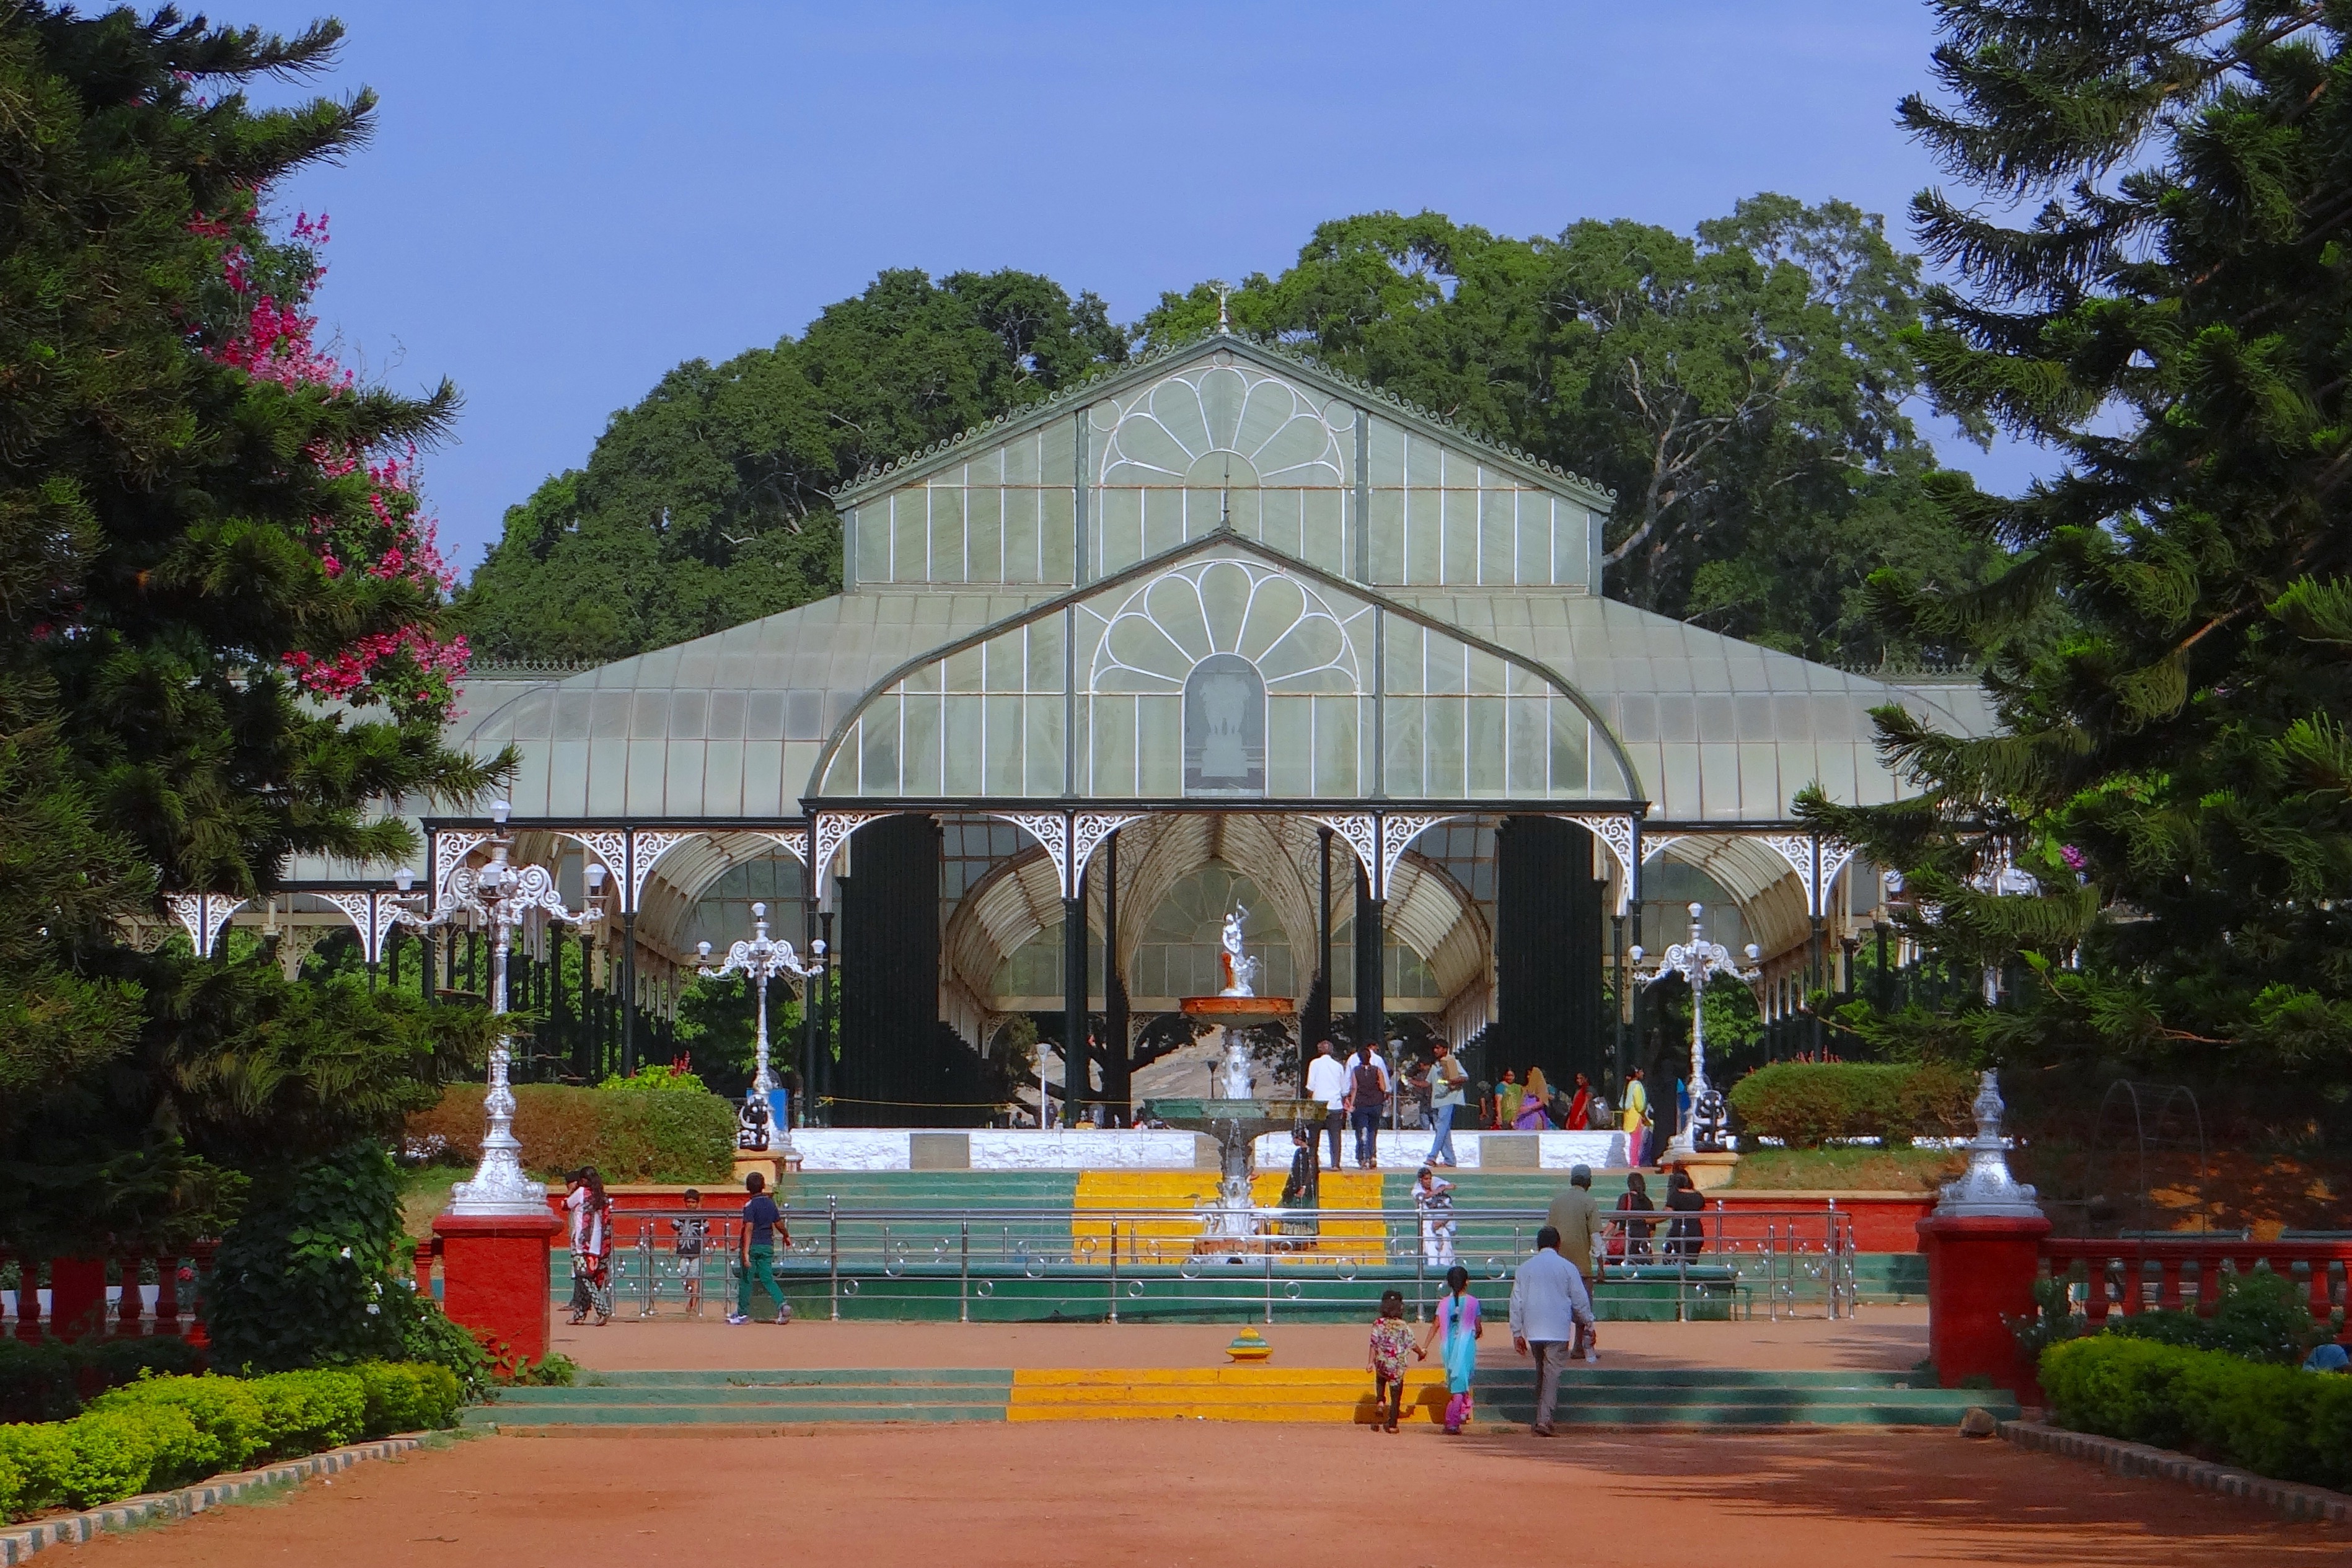
flower, palace, amusement park, grow, plaza, park, garden, greenhouse, place of worship, green house, temple, resort, gardening, growing, pavilion, shrine, india, botanical garden, bangalore, nursery, arboretum, glass house, hothouse, lal bagh